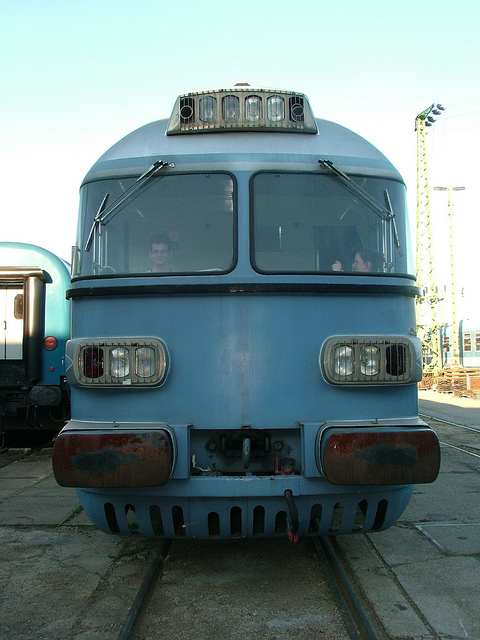
an old blue train is sitting on the tracks

An old blue train traveling down train tracks.

A train car sitting parked with people in it.

a old blue train that is going down a track

We are looking at the front of a train.